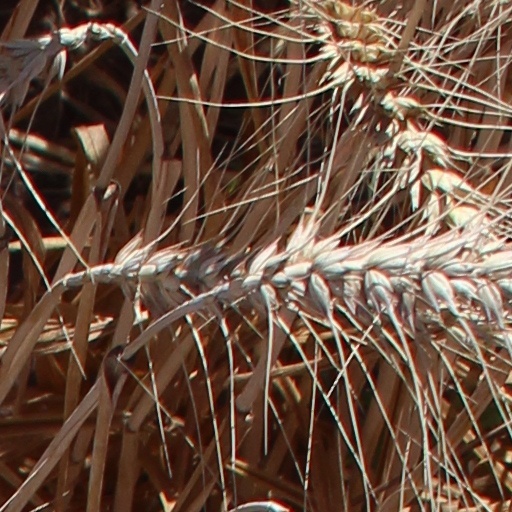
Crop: wheat